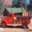
Label: truck